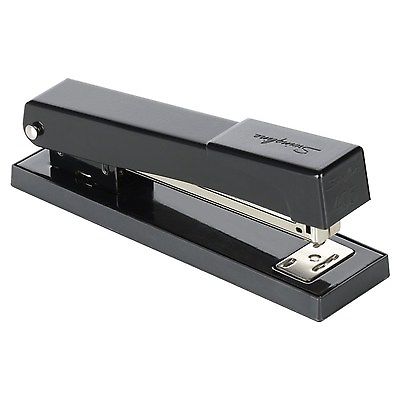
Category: stapler